Queen's Hall

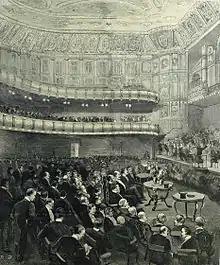
Royal concert in 1893

The Queen's Hall first opened its doors on 25 November 1893. Newman gave a children's party in the afternoon, and in the evening 2,000 invited guests attended what Elkin describes as "a sort of private view", with popular selections played by the Band of the Coldstream Guards, and songs, piano and organ solos performed by well-known musicians. After the performances, the seats in the arena were removed, lavish refreshments were served, and the guests danced.